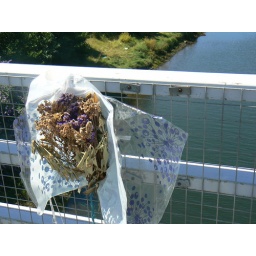
Just the one bunch of dead flowers by the river bridge